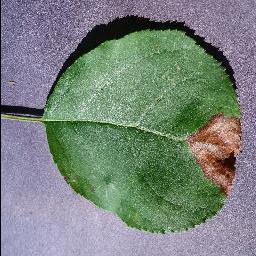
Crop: apple
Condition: black_rot